Fernando Restoy

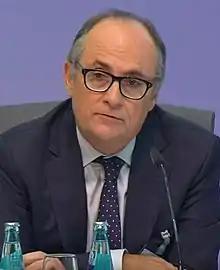
Restoy in 2017

Fernando Restoy Lozano (born 1961 in Madrid) is a Spanish economist who has been the Chairman of the Financial Stability Institute of the Bank for International Settlements since early 2017. In his previous position he was Vice Governor of the Bank of Spain from 2012 to 2017, and in parallel Chairman of "Fondo de Reestructuración Ordenada Bancaria" from 2012 to 2015.